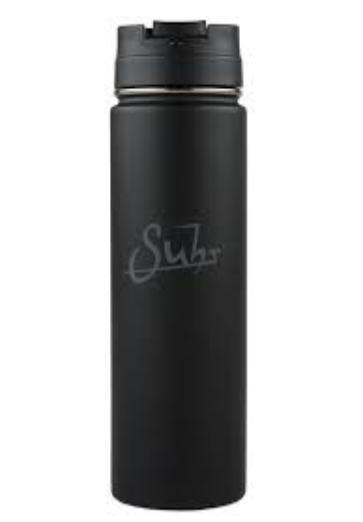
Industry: Leisure